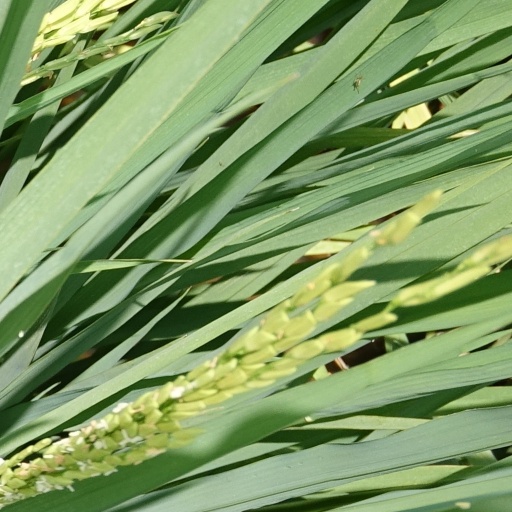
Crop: rice